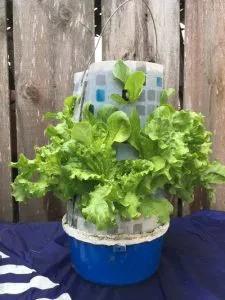
Mimea iliyokuwa na kunawiri iliyooteshwa kwa kutumia njia na mfumo wa kilimo cha kisasa na cha kitaalamu cha kihaidroponiki, kinachohusisha matumizi ya maji yaliyotiwa virutubisho mbalimbali na muhimu kwa ajili ya ukuaji wa mimea,bila kuhusisha matumizi ya udongo.